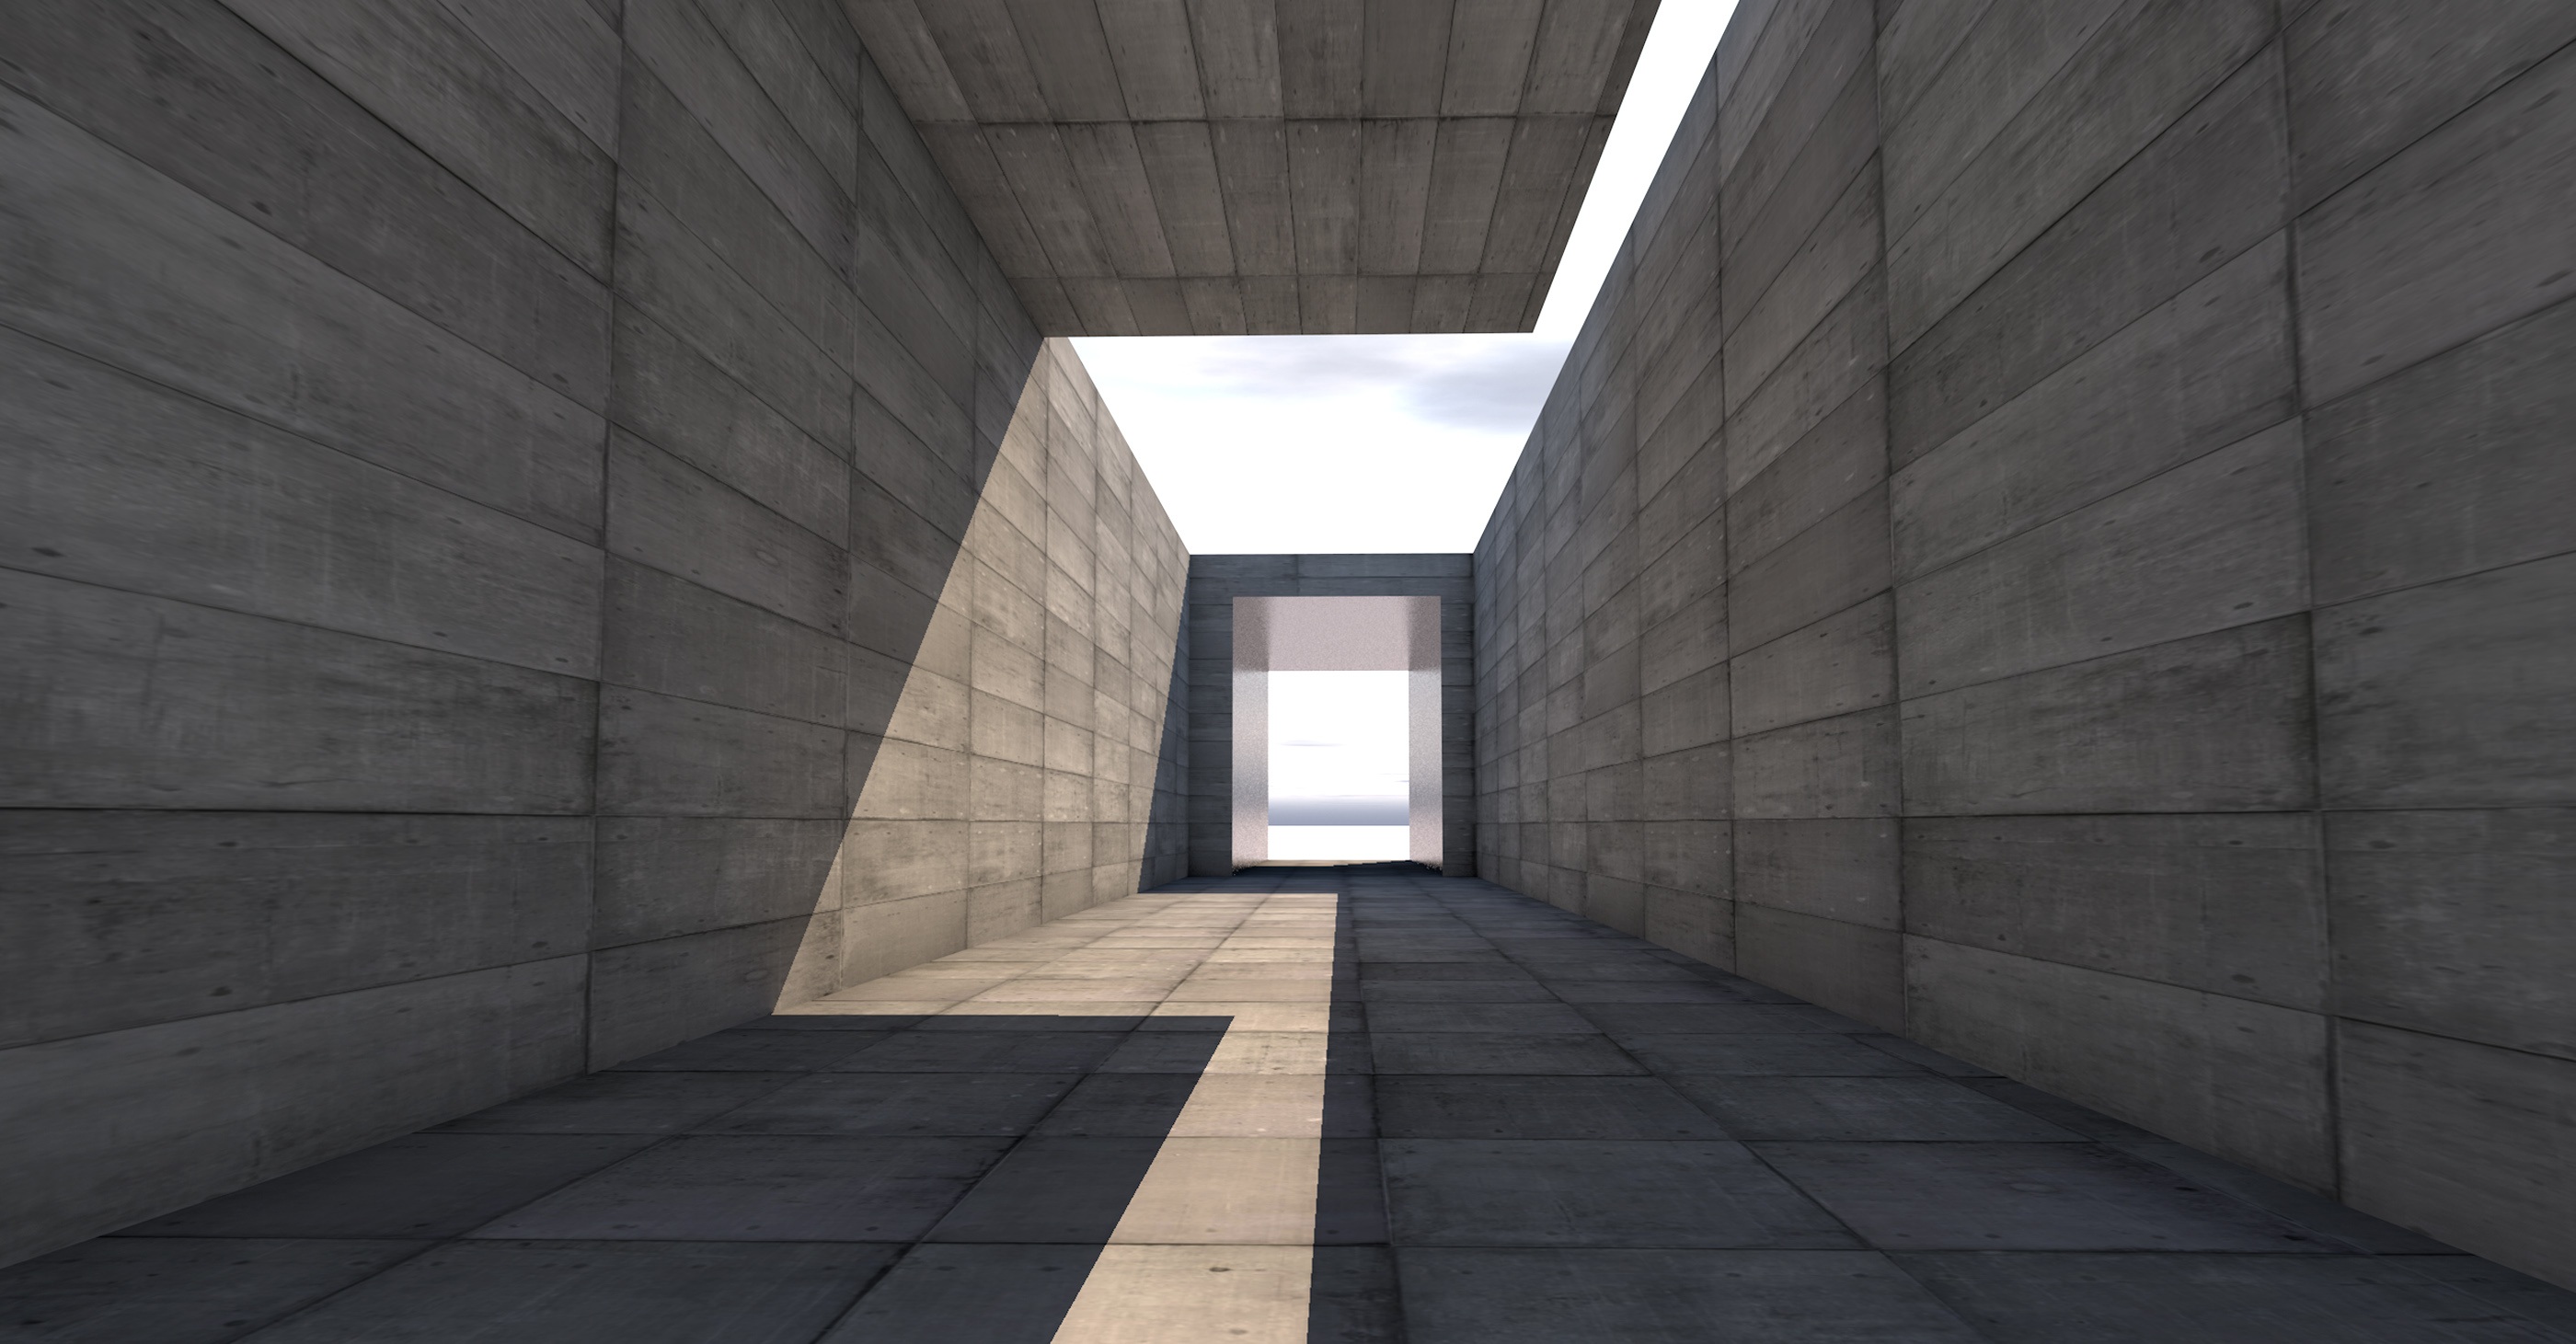
architecture, sky, wood, house, floor, building, atmosphere, wall, tunnel, arch, hall, facade, professional, freedom, symmetry, passage, mood, end, beyond, flooring